1909 Detroit Tigers season

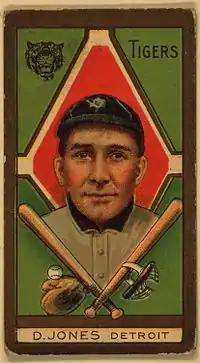
Davy Jones

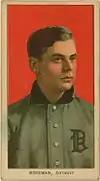
Claude Rossman

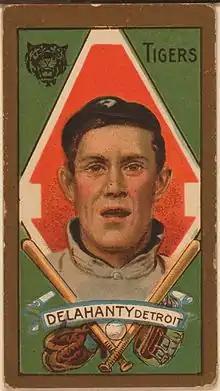
Jim Delahanty

"Note: Pos = Position; G = Games played; AB = At bats; H = Hits; Avg. = Batting average; HR = Home runs; RBI = Runs batted in"